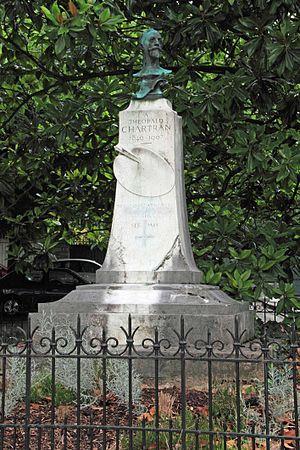
BESANÇON - Buste de Théobald Chartran - Place du Théâtre
Besançon est riche des nombreuses fontaines et sculptures réparties dans différents quartiers de la ville. Aux sculptures décoratives et commémoratives s'ajoutent les fontaines dont les plus anciennes ont perdu leur rôle social pour devenir ornementales. Des cadrans solaires, fresques et trompe-l'œil décorent aujourd'hui façades et fenêtres.
Cet article recense les œuvres d'art dans l'espace public du Doubs, en France.